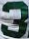
Number: 3